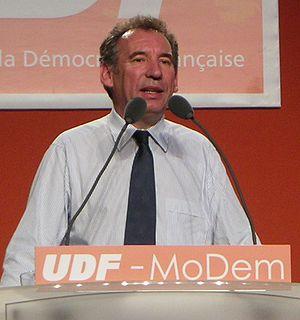
François Bayrou (2007). Italiano: François Bayrou. 한국어: 프랑수아 바이루. Русский: Основатель Демократического движения Франсуа Байру.
Le Mouvement démocrate est un parti politique français du centre créé par François Bayrou à la suite de l'élection présidentielle de 2007.